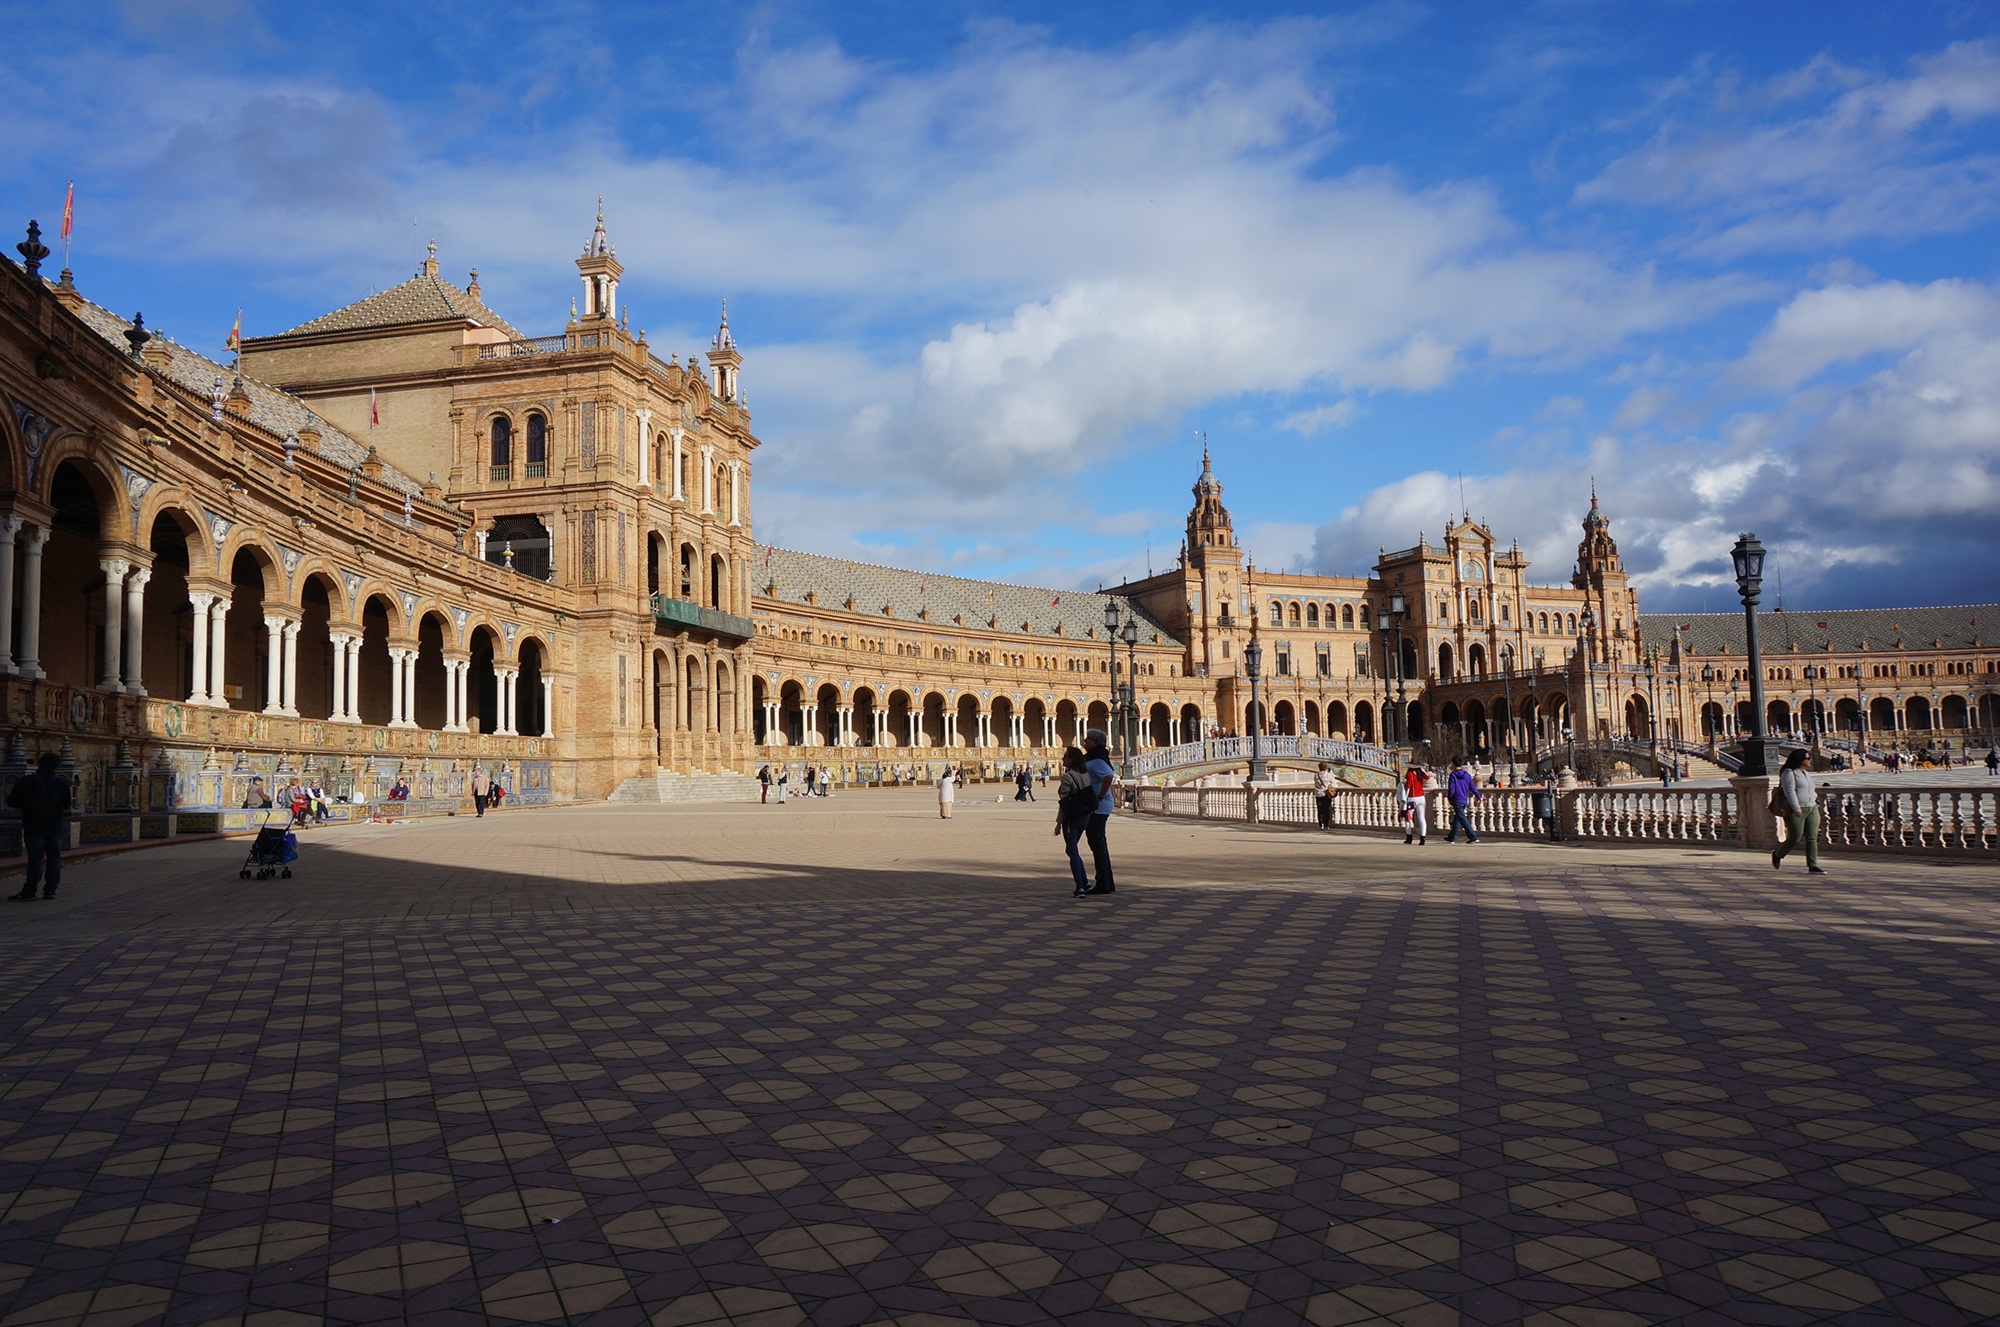
town, building, palace, city, cityscape, plaza, square, landmark, public space, town square, gothic architecture, ancient history, sevillian, plaza of spain, sevilla style, human settlement